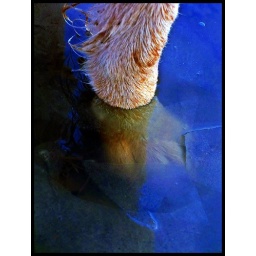
dog under water